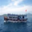
Label: ship